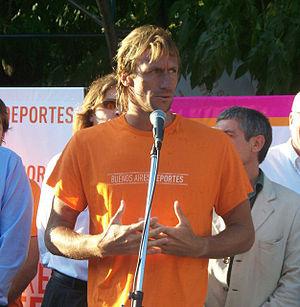
José Martin Meolans, né le 12 juin 1978 à Cordoba, est un nageur argentin.